The Gilded Spider

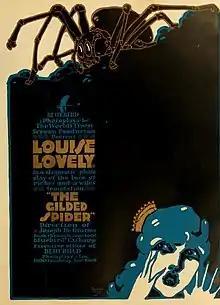
Film poster

The Gilded Spider is a 1916 American silent drama film directed by Joe De Grasse, written by Ida May Park and starring Lon Chaney and Louise Lovely. A print exists in the Museo del Cine Pablo C. Ducros Hicken film archive.